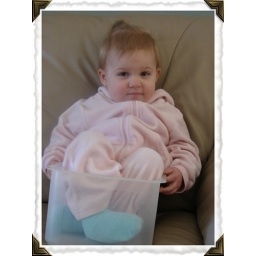
Mar 07, Stil sitting in anything, in this case, a plastic box... and a chair